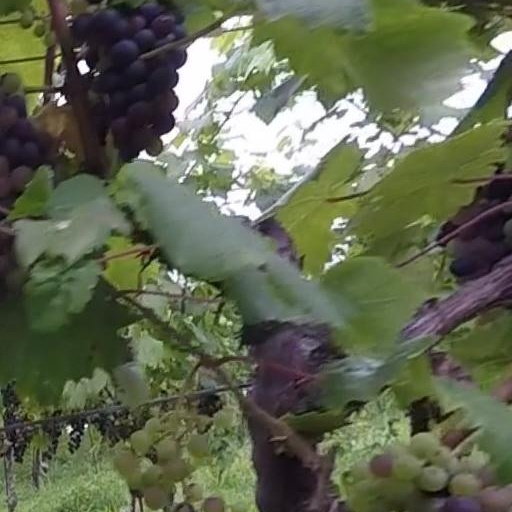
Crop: grape